Amy Mack

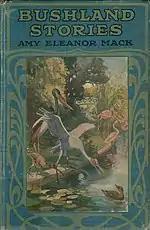
"Bushland Stories" by Amy Mack, 1910

In 1910, Mack published three collections of short stories for children: "Waterside Stories", "Birdland Stories" and "Bushland Stories." These stories were adopted for supplementary reading in primary schools and were considered the best of their kind produced in Australia by that time. Though the publisher was not sure about the success of the children's books and produced them economically with no illustrations, Mack's books found an immediate audience within the schools where nature studies had been recently added to the primary school curriculum. "Bushland Stories" became so popular that it was reprinted eleven times by 1940.